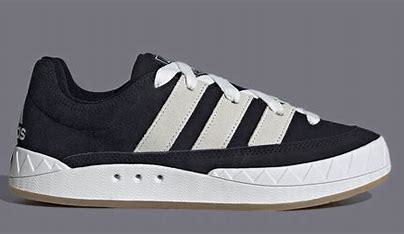
Brand: Adidas
Model: Adimatic